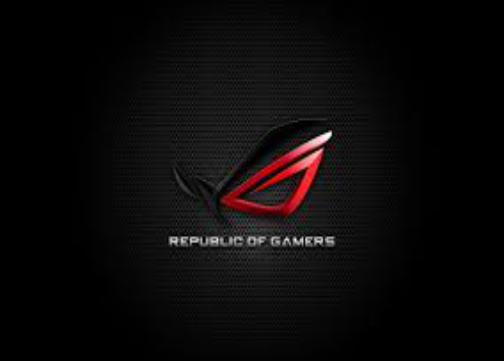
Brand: ASUS
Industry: Electronic